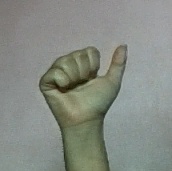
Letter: dhad